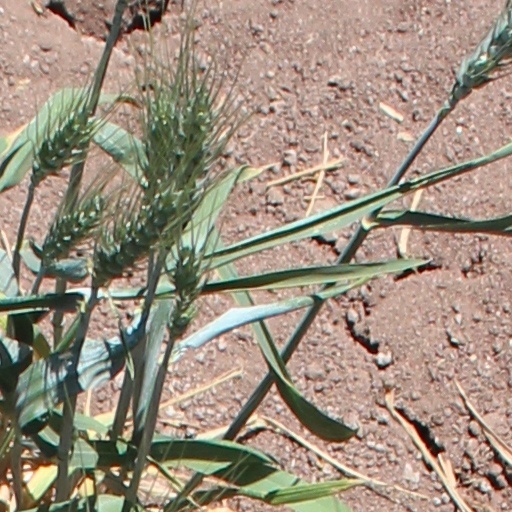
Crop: wheat